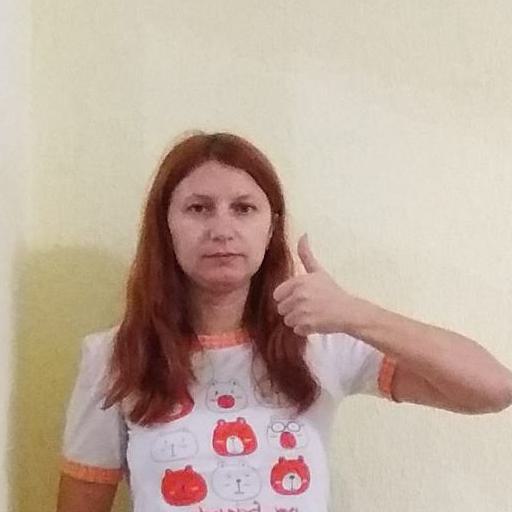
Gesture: like